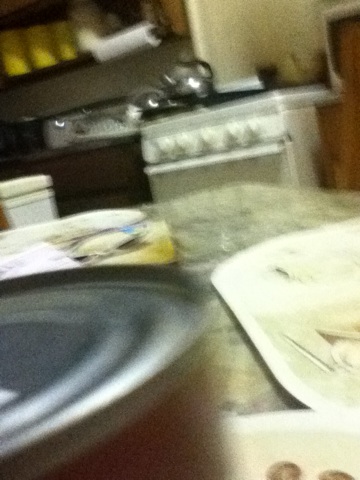Question: What is the name of the can please?
Answer: unanswerable